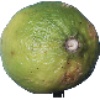
Label: limes